Brothers of Italy

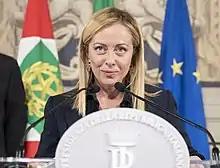
Giorgia Meloni at the Quirinal Palace accepting the task of forming a new government

In the run-up to the election, several politicians previously affiliated with Berlusconi's FI joined the FdI electoral lists. Notably, they included Giulio Tremonti (ex-PSI and ex-FI, former finance minister), Marcello Pera (ex-PSI and ex-FI, former president of the Senate), Antonio Guidi (ex-PSI and ex-FI, former family and social solidarity minister), Giulio Terzi di Sant'Agata (former foreign affairs minister, honorary president of the PRT), Carlo Nordio (former prosecutor, member of the PLI), and Eugenia Roccella (a former Radical and feminist who later turned into a conservative feminist), among others. A general election candidate was sacked after praising Adolf Hitler. While he remained a candidate, FdI removed its symbol from his candidature; he was elected in the single-district constituency of Agrigento, Sicilia with 37.8% of the vote. In one of Rome's single-seat constituencies, Ester Mieli, a former spokesperson of the local Jewish community and granddaughter of a Holocaust survivor, was elected with 37.5% of the vote.